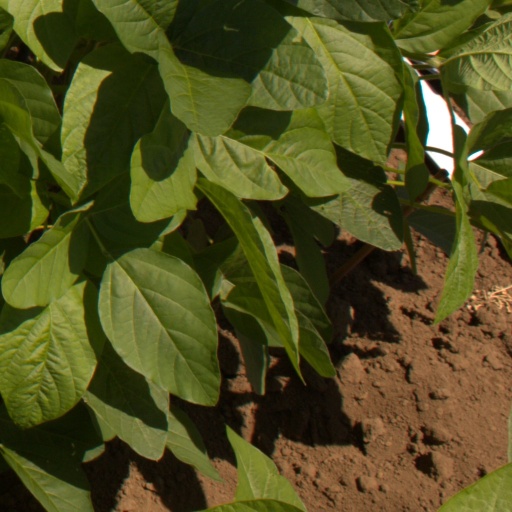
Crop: soybean